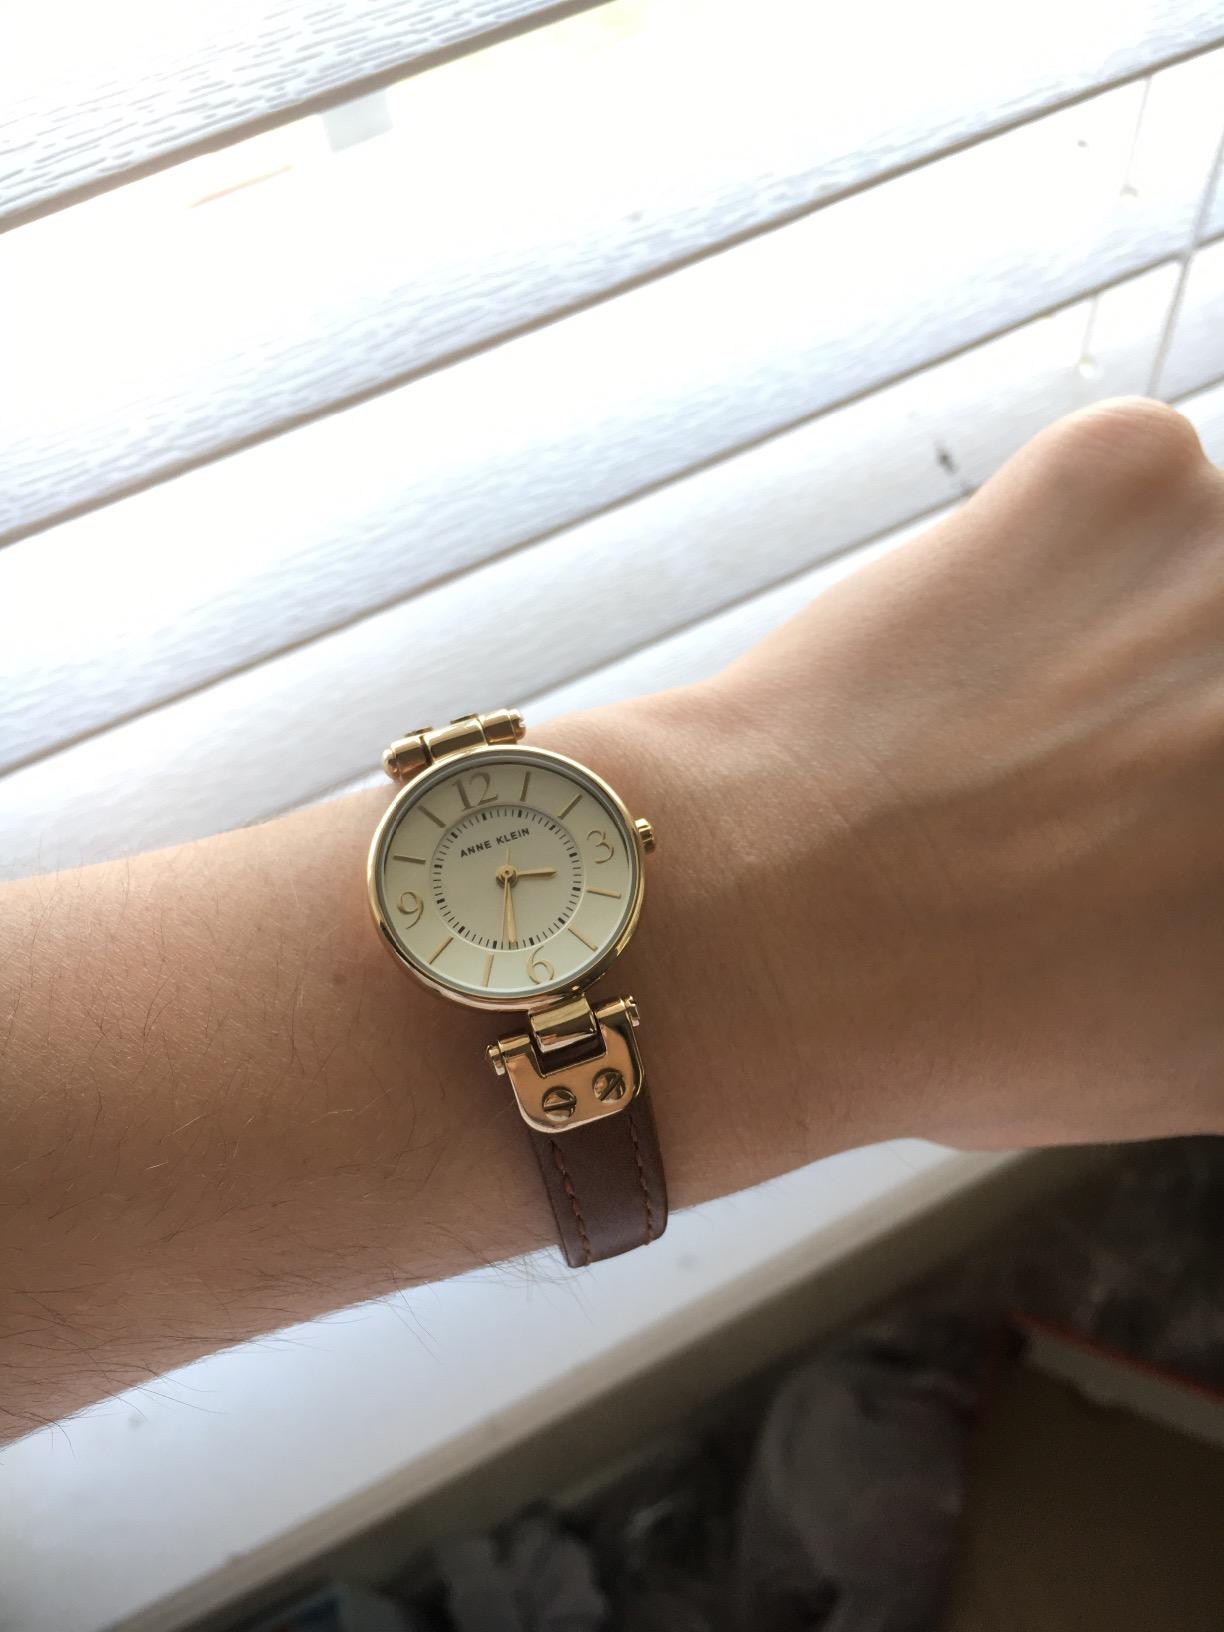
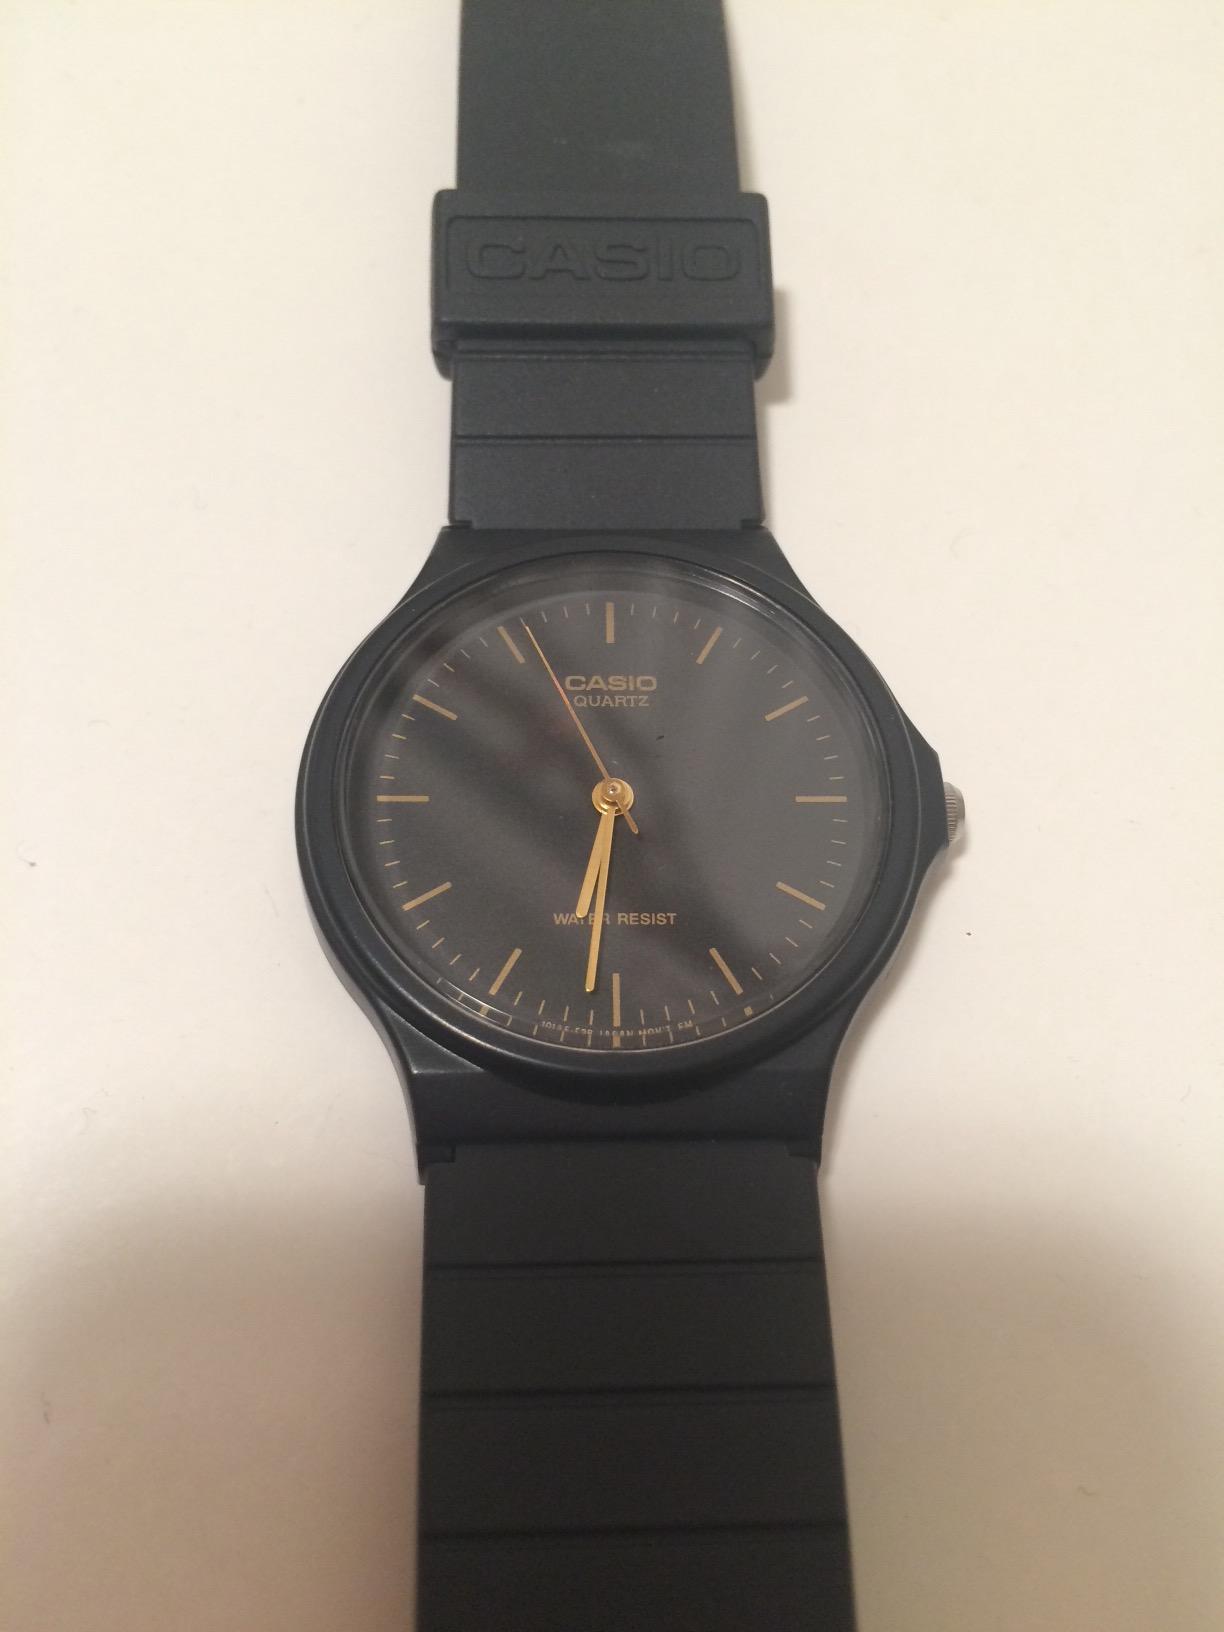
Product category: accessories_watch
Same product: no